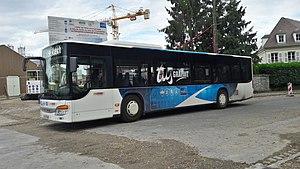
Bus TUS (Transport urbain senlisien) gratuit à la gare de Senlis, dans l'Oise.
Senlis est une commune française, sous-préfecture du département de l'Oise, en région Hauts-de-France. Elle se situe sur la Nonette, entre les forêts de Chantilly et d'Ermenonville au sud, et d'Halatte au nord, à quarante kilomètres au nord de Paris. Ses habitants sont appelés les Senlisiens.